James Brudenell, 7th Earl of Cardigan

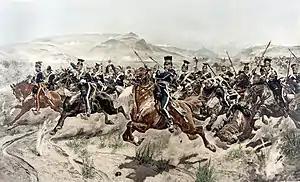
"The Charge of the Light Brigade" by Richard Caton Woodville Jr., original oil on canvas, 1894

His return to parliament in 1830 cost him dearly. After his earlier disobedience, he could not expect to be handed a pocket borough so, instead, he had to buy his own. He was elected member for Fowey, Cornwall, at a cost of at least £5,000. The money, however, was not well spent. Only two years later the seat was one of those abolished in the Reform Act 1832, designed to do away with such malpractices. He sought instead the newly created constituency of Northamptonshire North, local to the family seat of Deene Park but, despite holding the advantage that many of the electors were dependent on the family's patronage and goodwill, the campaign did not go smoothly. On 12 September in Wellingborough he was beaten up and "considerabl[y]" injured while campaigning. As a precaution he distributed about £20,000 among the electorate and the seat was won, albeit as "junior member" to his Whig rival.